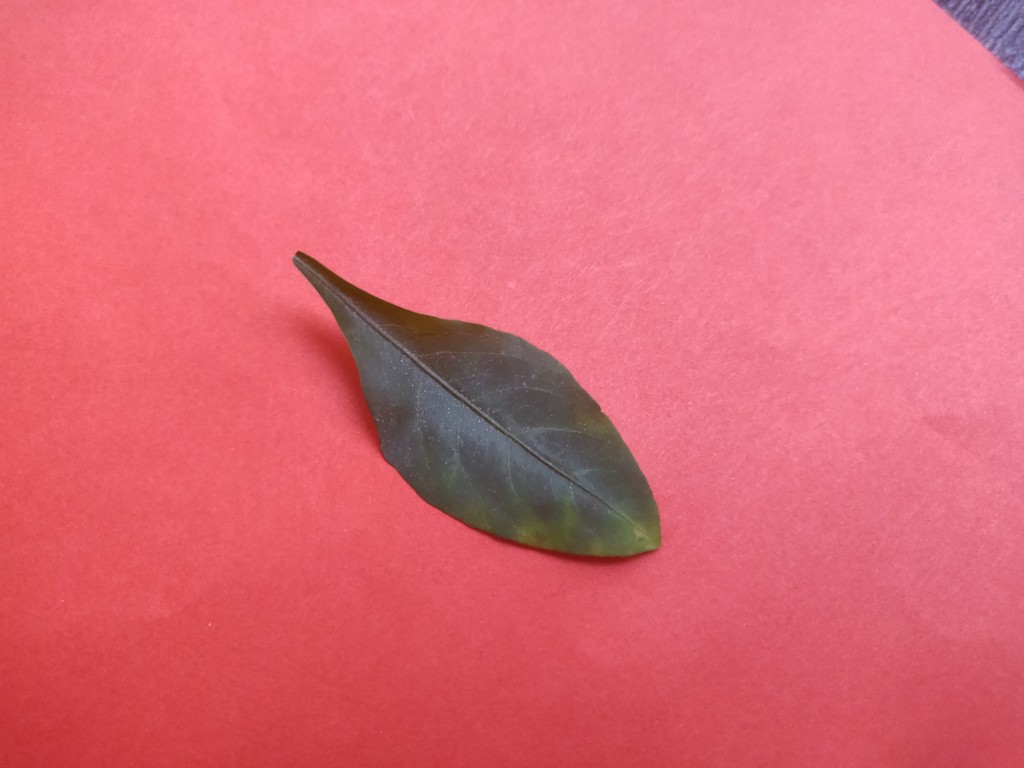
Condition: Unhealthy
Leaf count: single
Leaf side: front